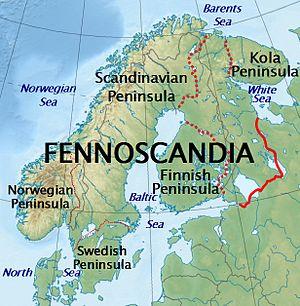
La Fennoscandie est une région du nord de l'Europe composée de la Finlande, de la péninsule Scandinave, de la Carélie et de la péninsule de Kola.
L’histoire de la Scandinavie est l'histoire du Danemark, de la Norvège et de la Suède. Cependant, dans un sens plus large, on englobe dans cette définition les deux autres pays nordiques, Finlande et Islande.